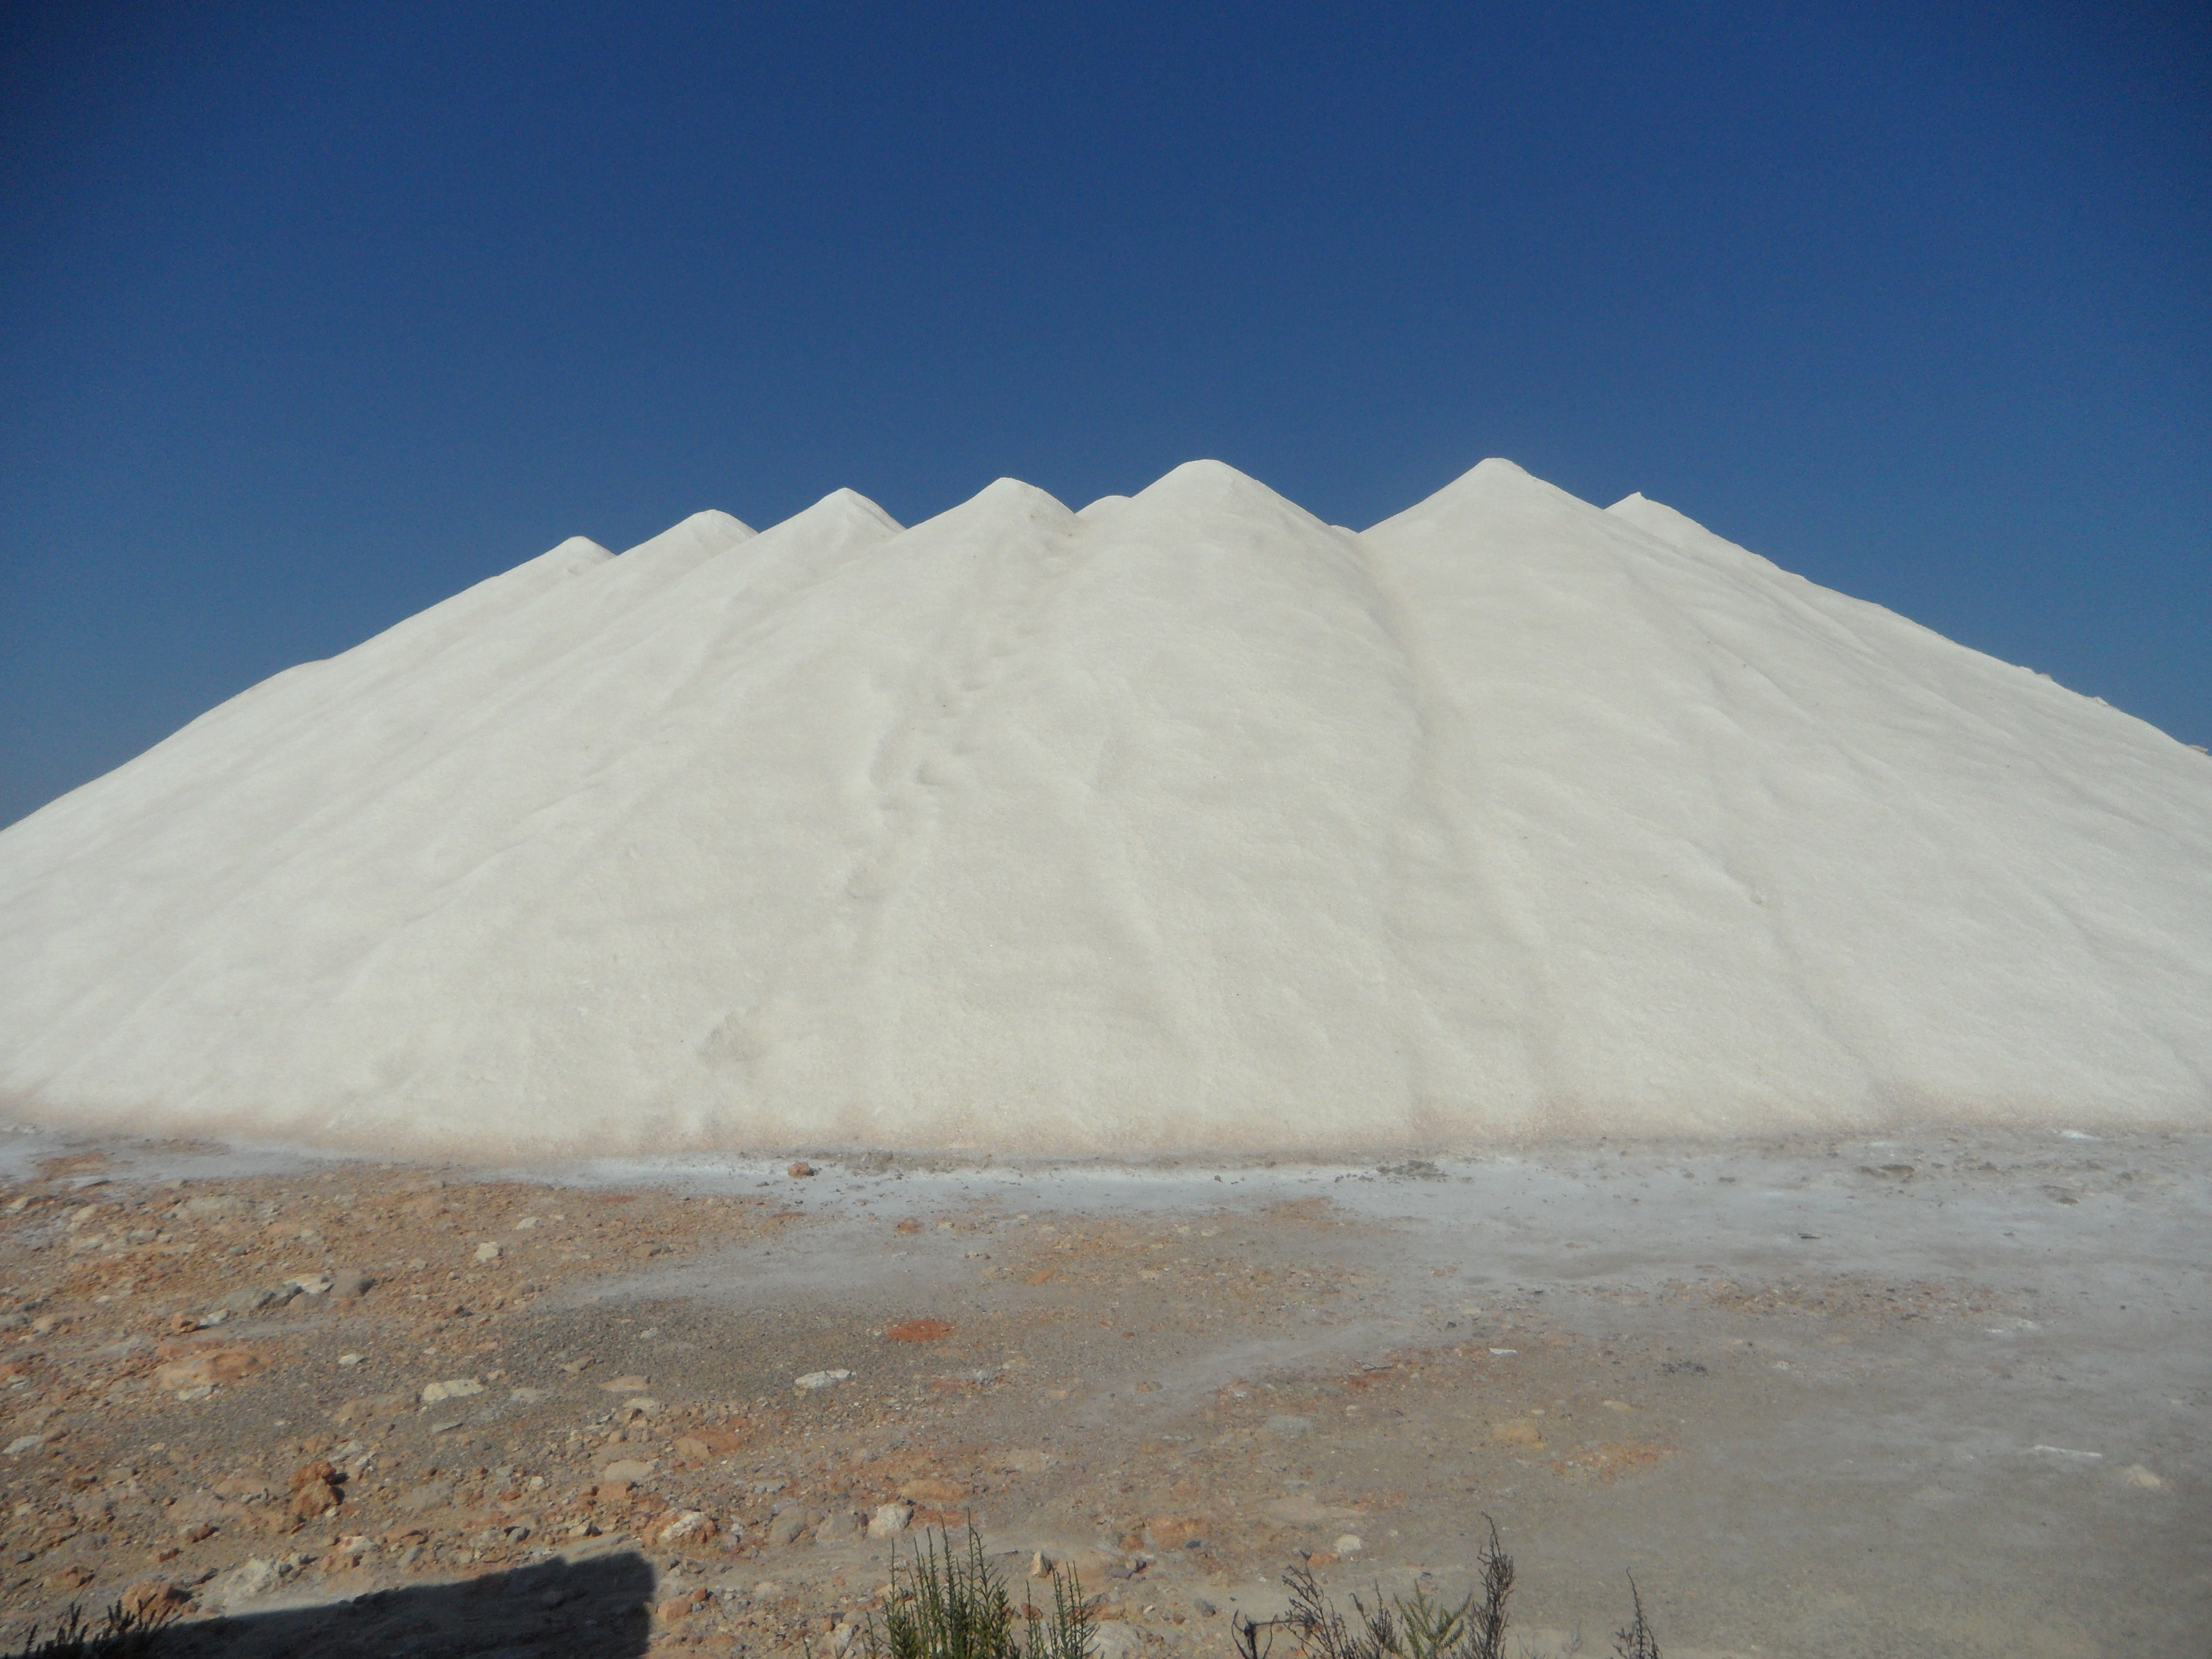
sea, sand, mountain, snow, white, monument, ice, salt, industry, material, sea salt, badlands, plateau, mallorca, tradition, salt mountain, ses salines, salt pans, salzberg